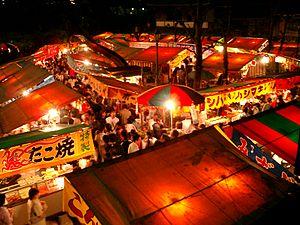
Les festivals japonais sont généralement des rites festifs traditionnels, notamment les matsuri. Plusieurs festivals tirent leurs origines de Chine depuis des siècles mais ont subi de grands changements lors de leur mélange avec les coutumes locales.